McGraw Kaserne

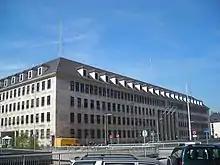
The former NS-Reichszeugmeisterei

The McGraw Kaserne is a former military installation in southern Munich, Germany, which was used by the U.S. Military during the occupation of Germany after World War II. The main building (building number 7; 110 m × 85 m and 18 m high) was one of the first ones in Germany to be built using steel frame technology. The kaserne was named after PFC Francis X. McGraw.